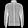
Label: Coat